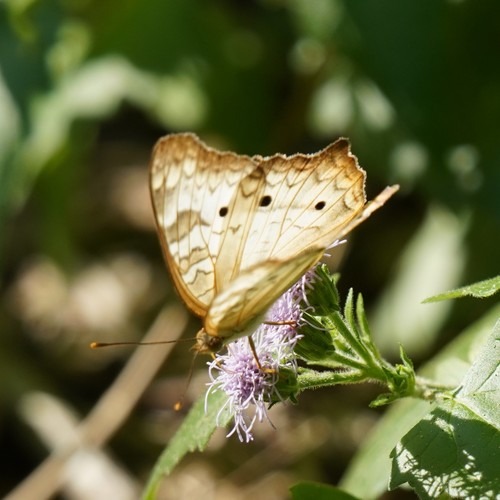
Scientific name: Anartia jatrophae
Common name: White peacock
Family: Nymphalidae
Order: Lepidoptera
Pollinator type: Primary pollinator
Habitat: Gardens, parks, and open areas
Geographic range: Southern United States to Argentina
Conservation status: Least Concern